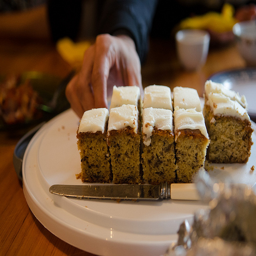
A person is taking a piece of the dessert that's cut into squares.
A person reaching for a piece of cake from a plate.
Pieces of sliced cake and a knife on a plate.
A hand reaches for some cake on a plate.
A couple pieces of cake sitting on a plate.